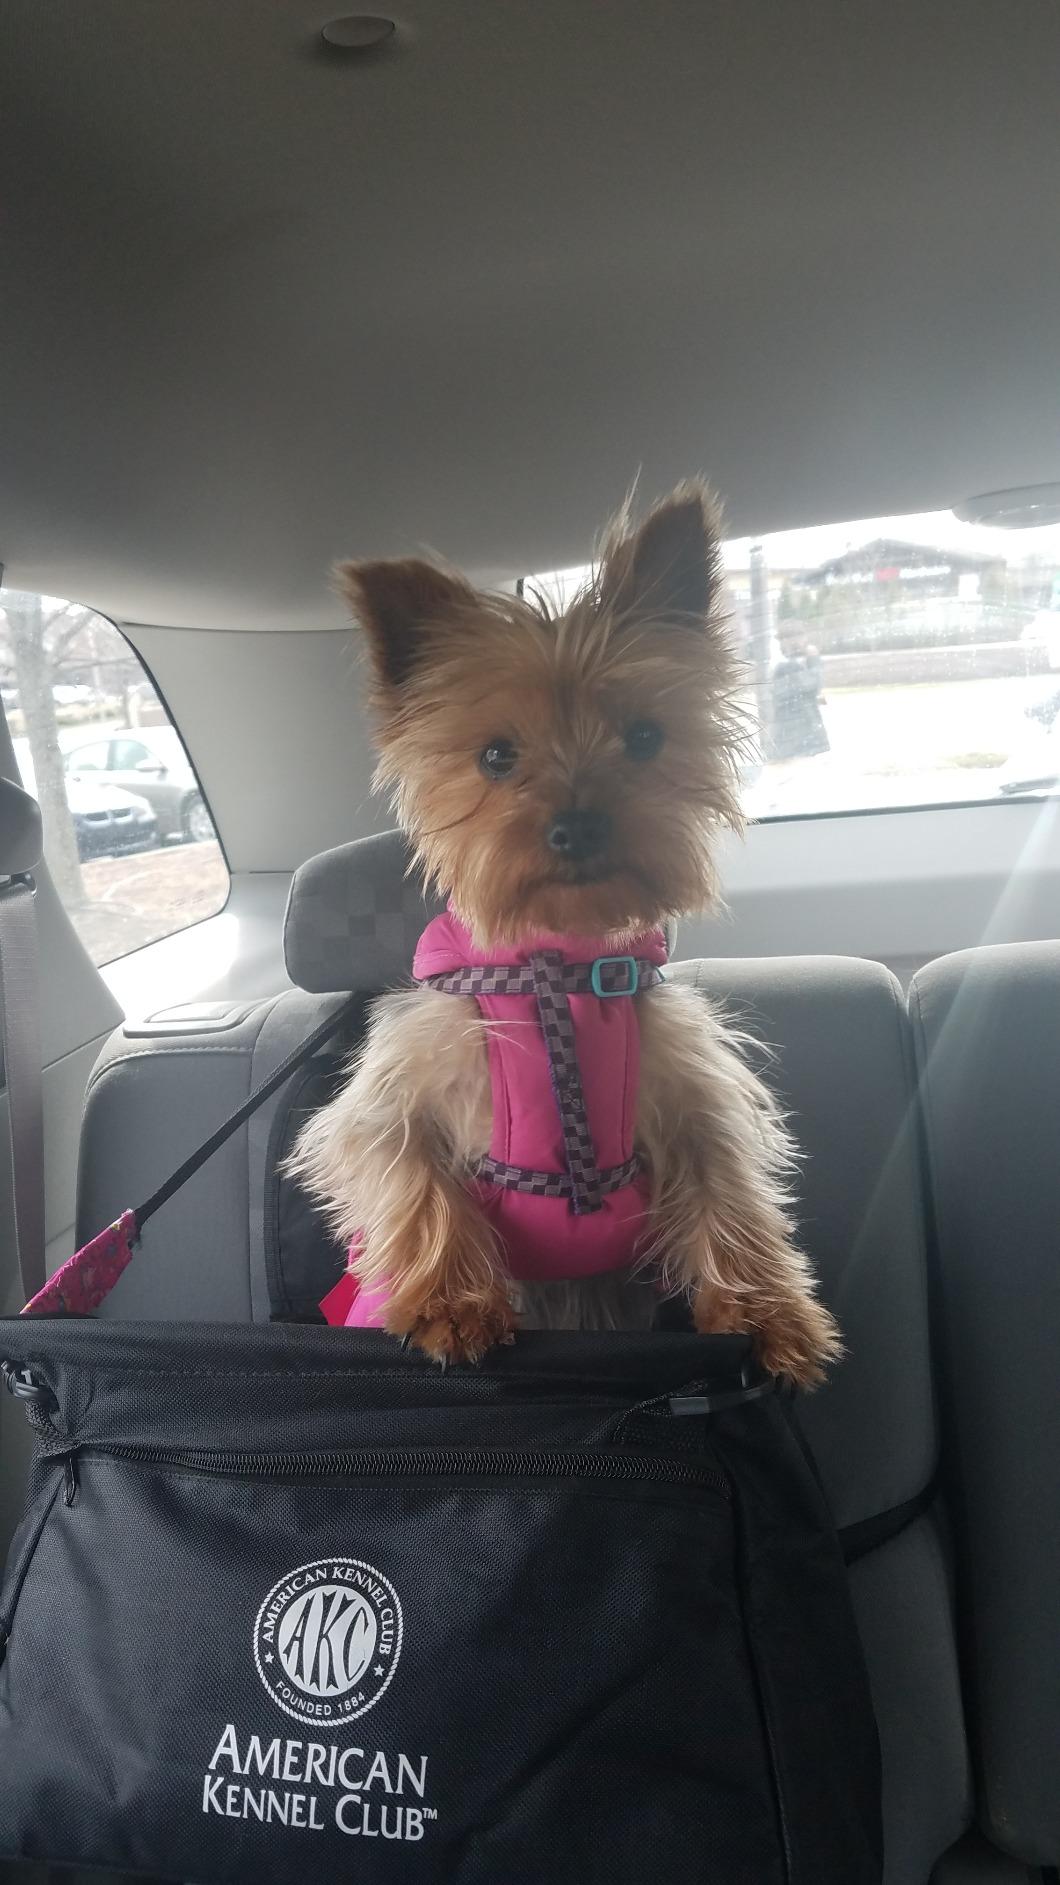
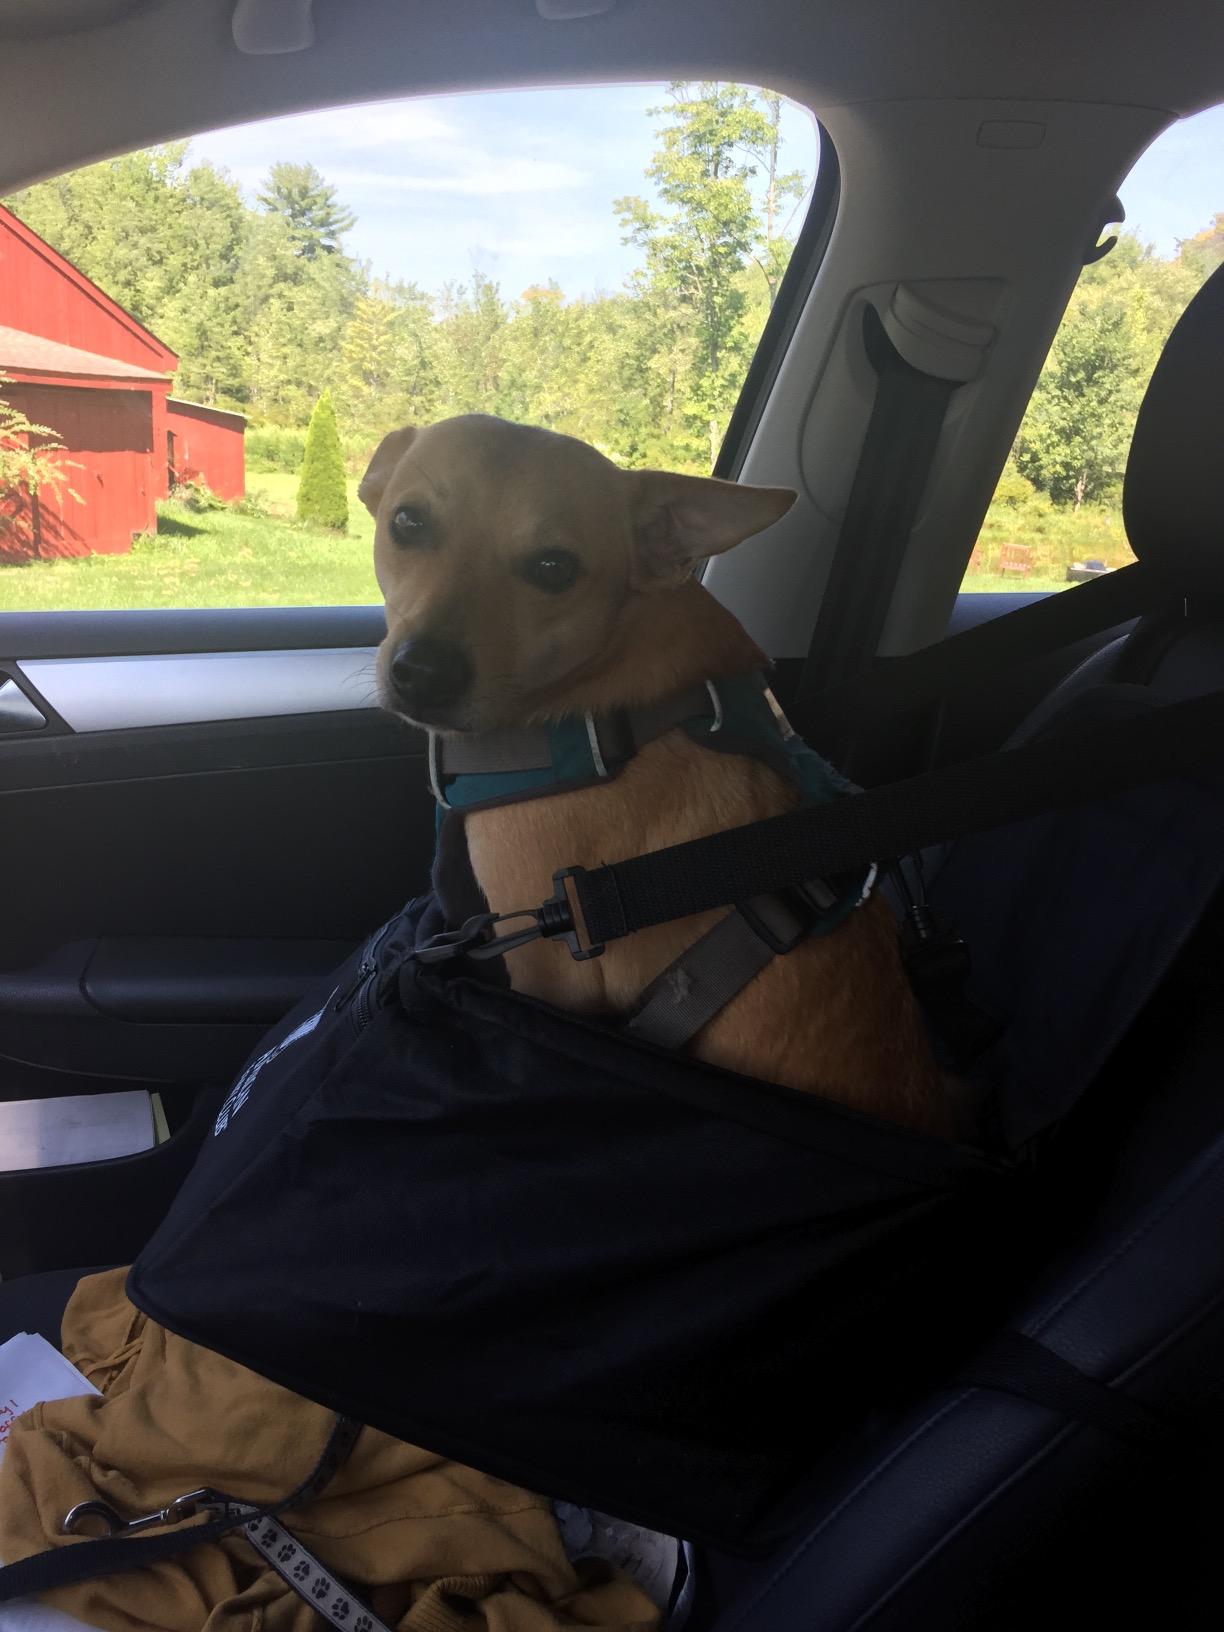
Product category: items_kennel
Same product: yes